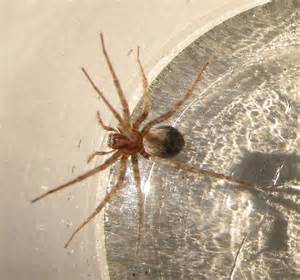
Label: ragno